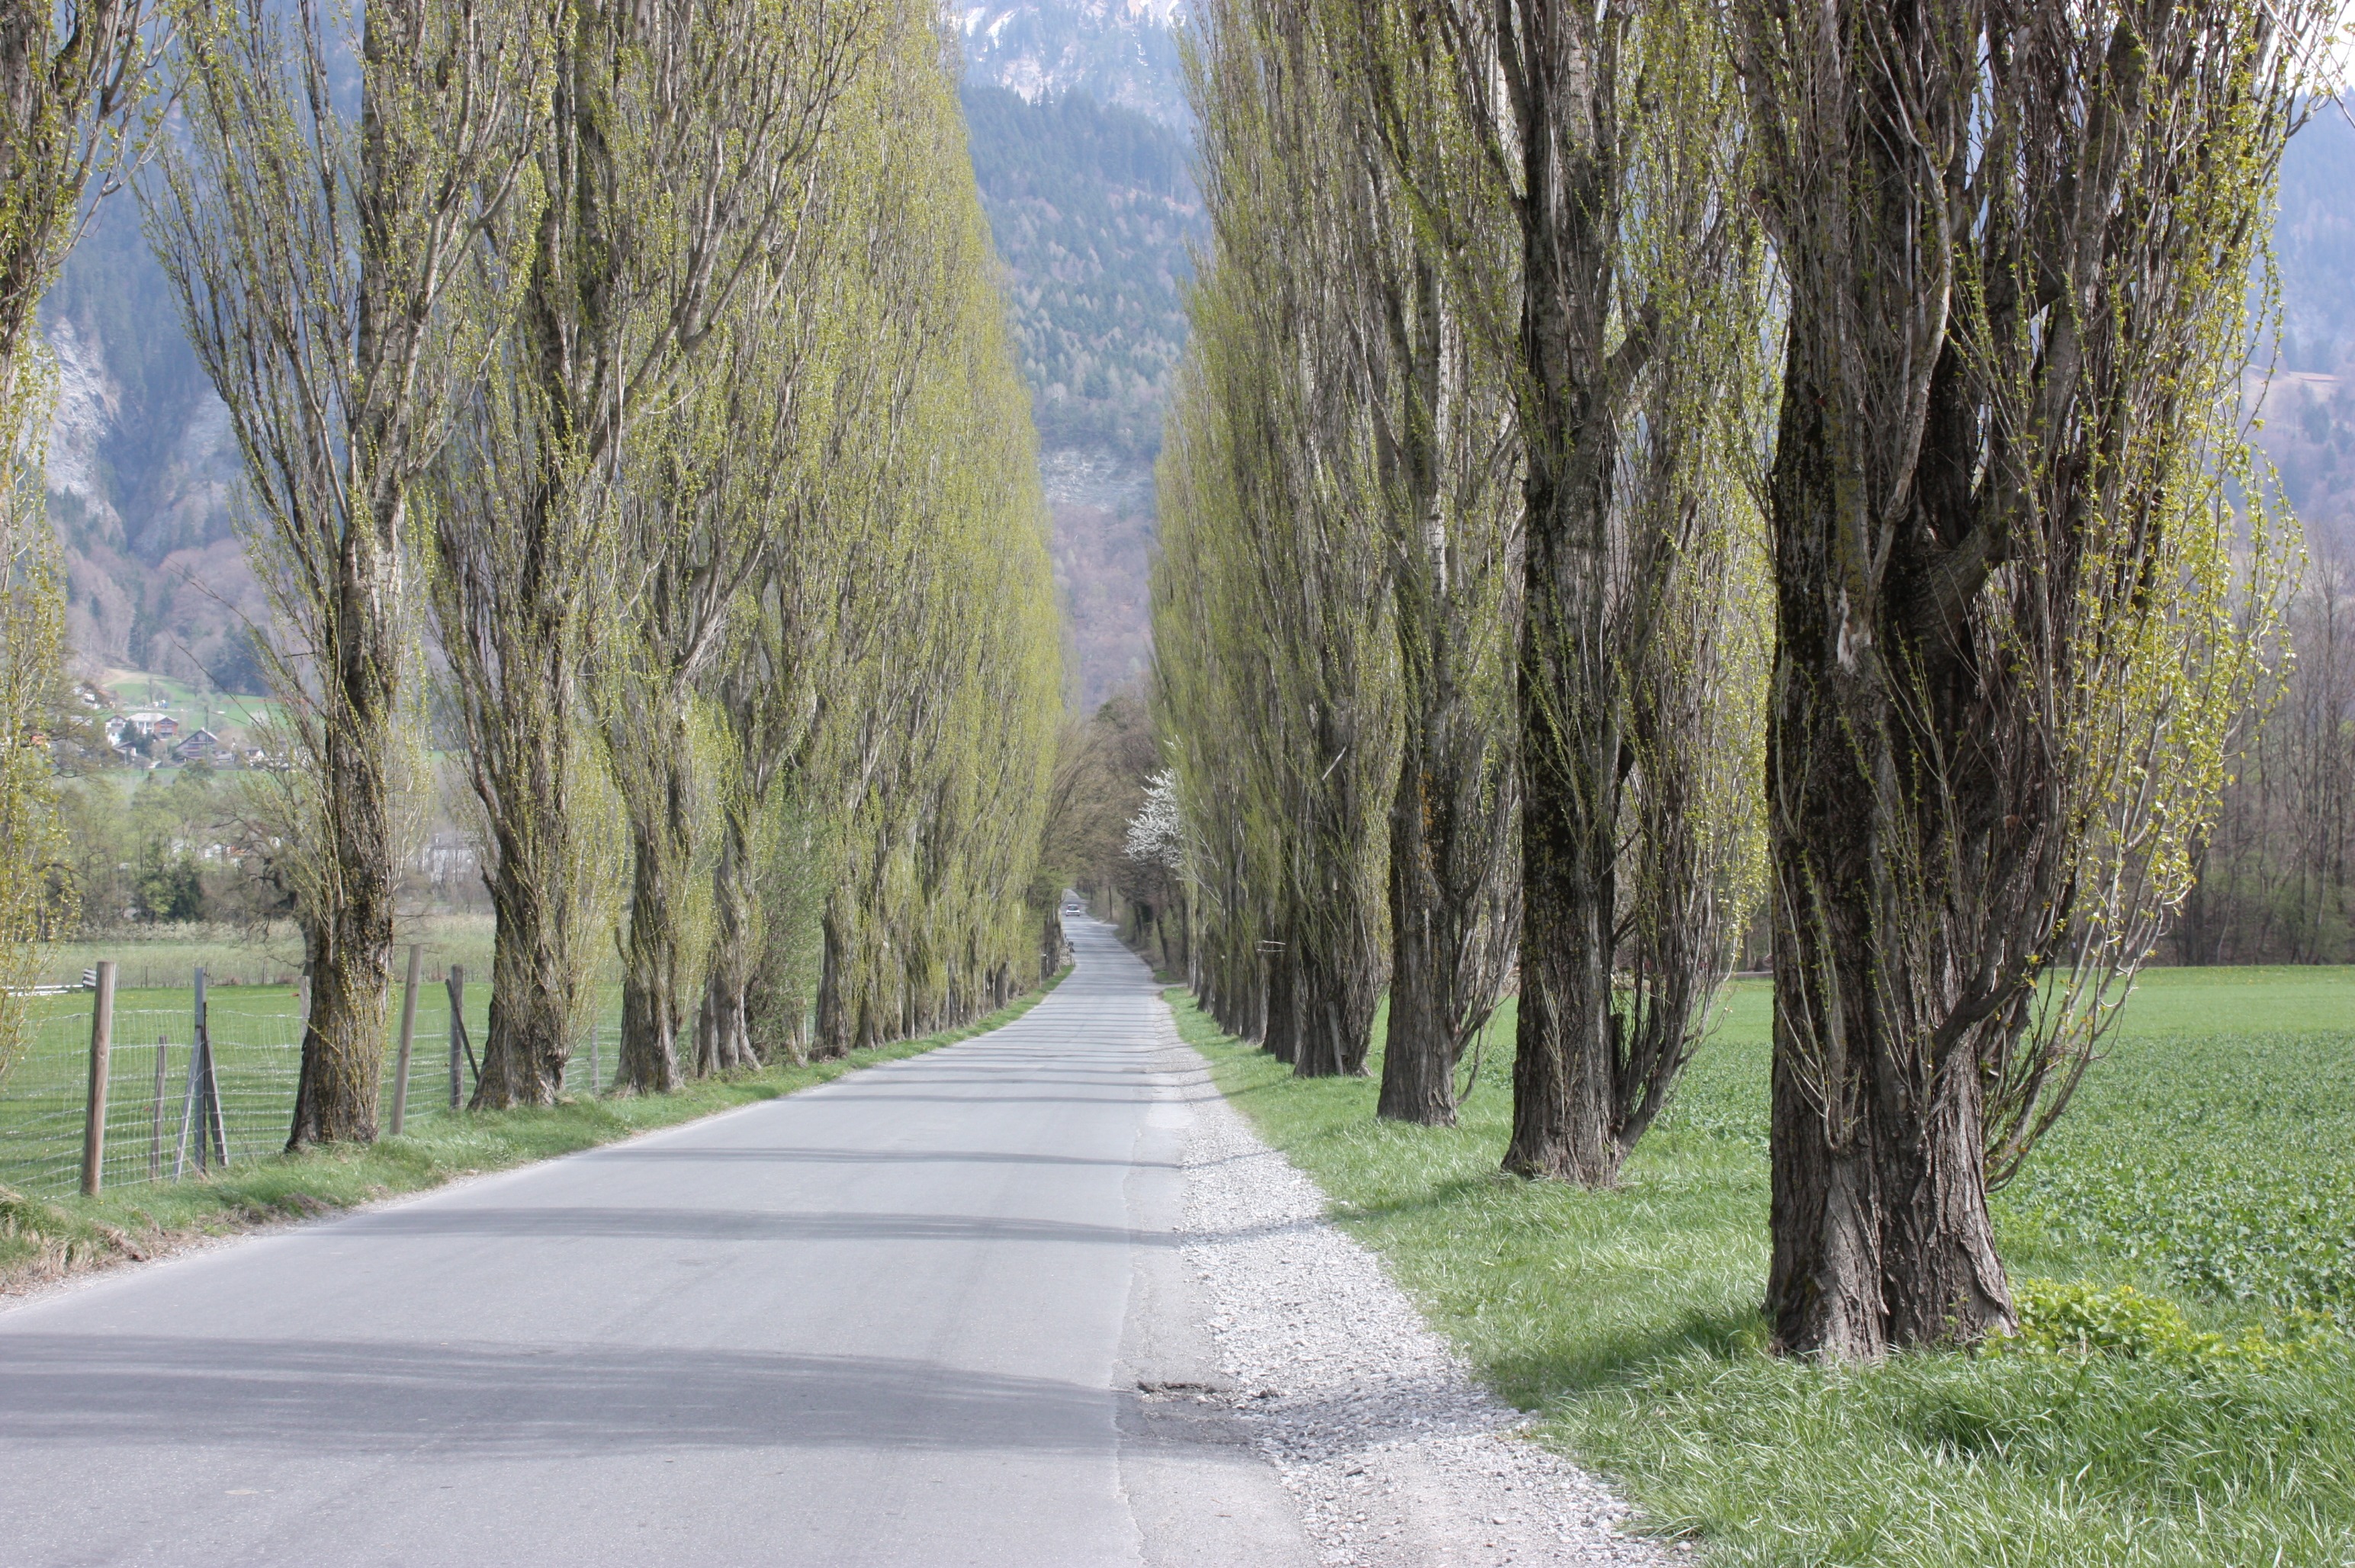
tree, plant, road, trees, avenue, shrub, grove, woodland, away, ecosystem, woody plant, land plant